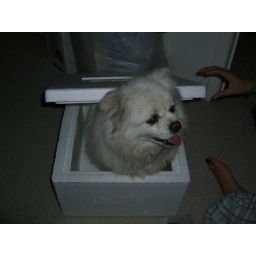
Robin in a Chicago pizza shipping box